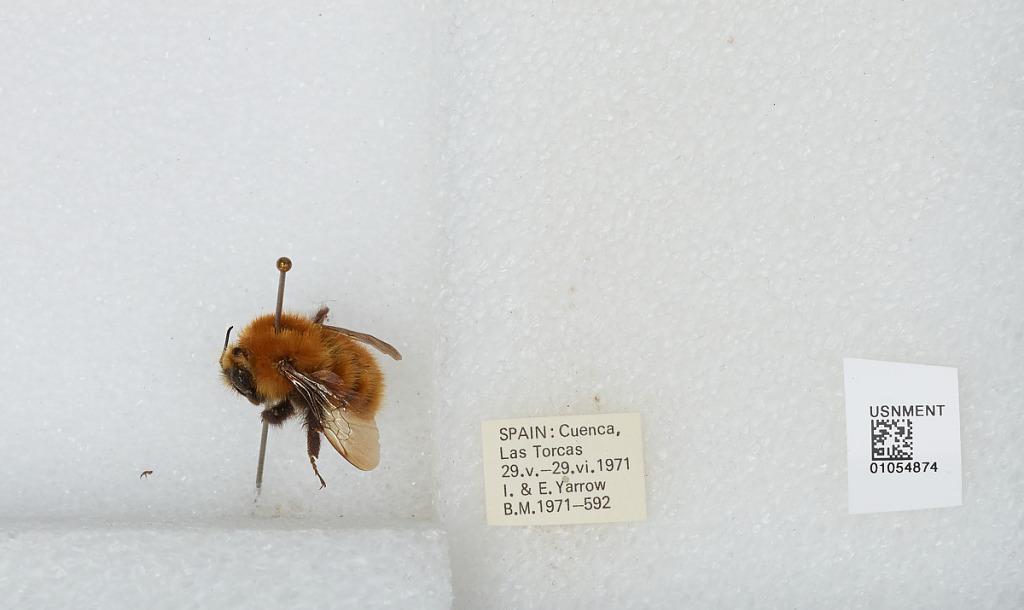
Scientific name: Bombus sp.
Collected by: I. Yarrow & E. Yarrow
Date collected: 1971-5-29
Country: Spain
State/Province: Castilla-La Mancha
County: Cuenca
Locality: Las Torcas
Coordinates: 40.0672, -2.12915